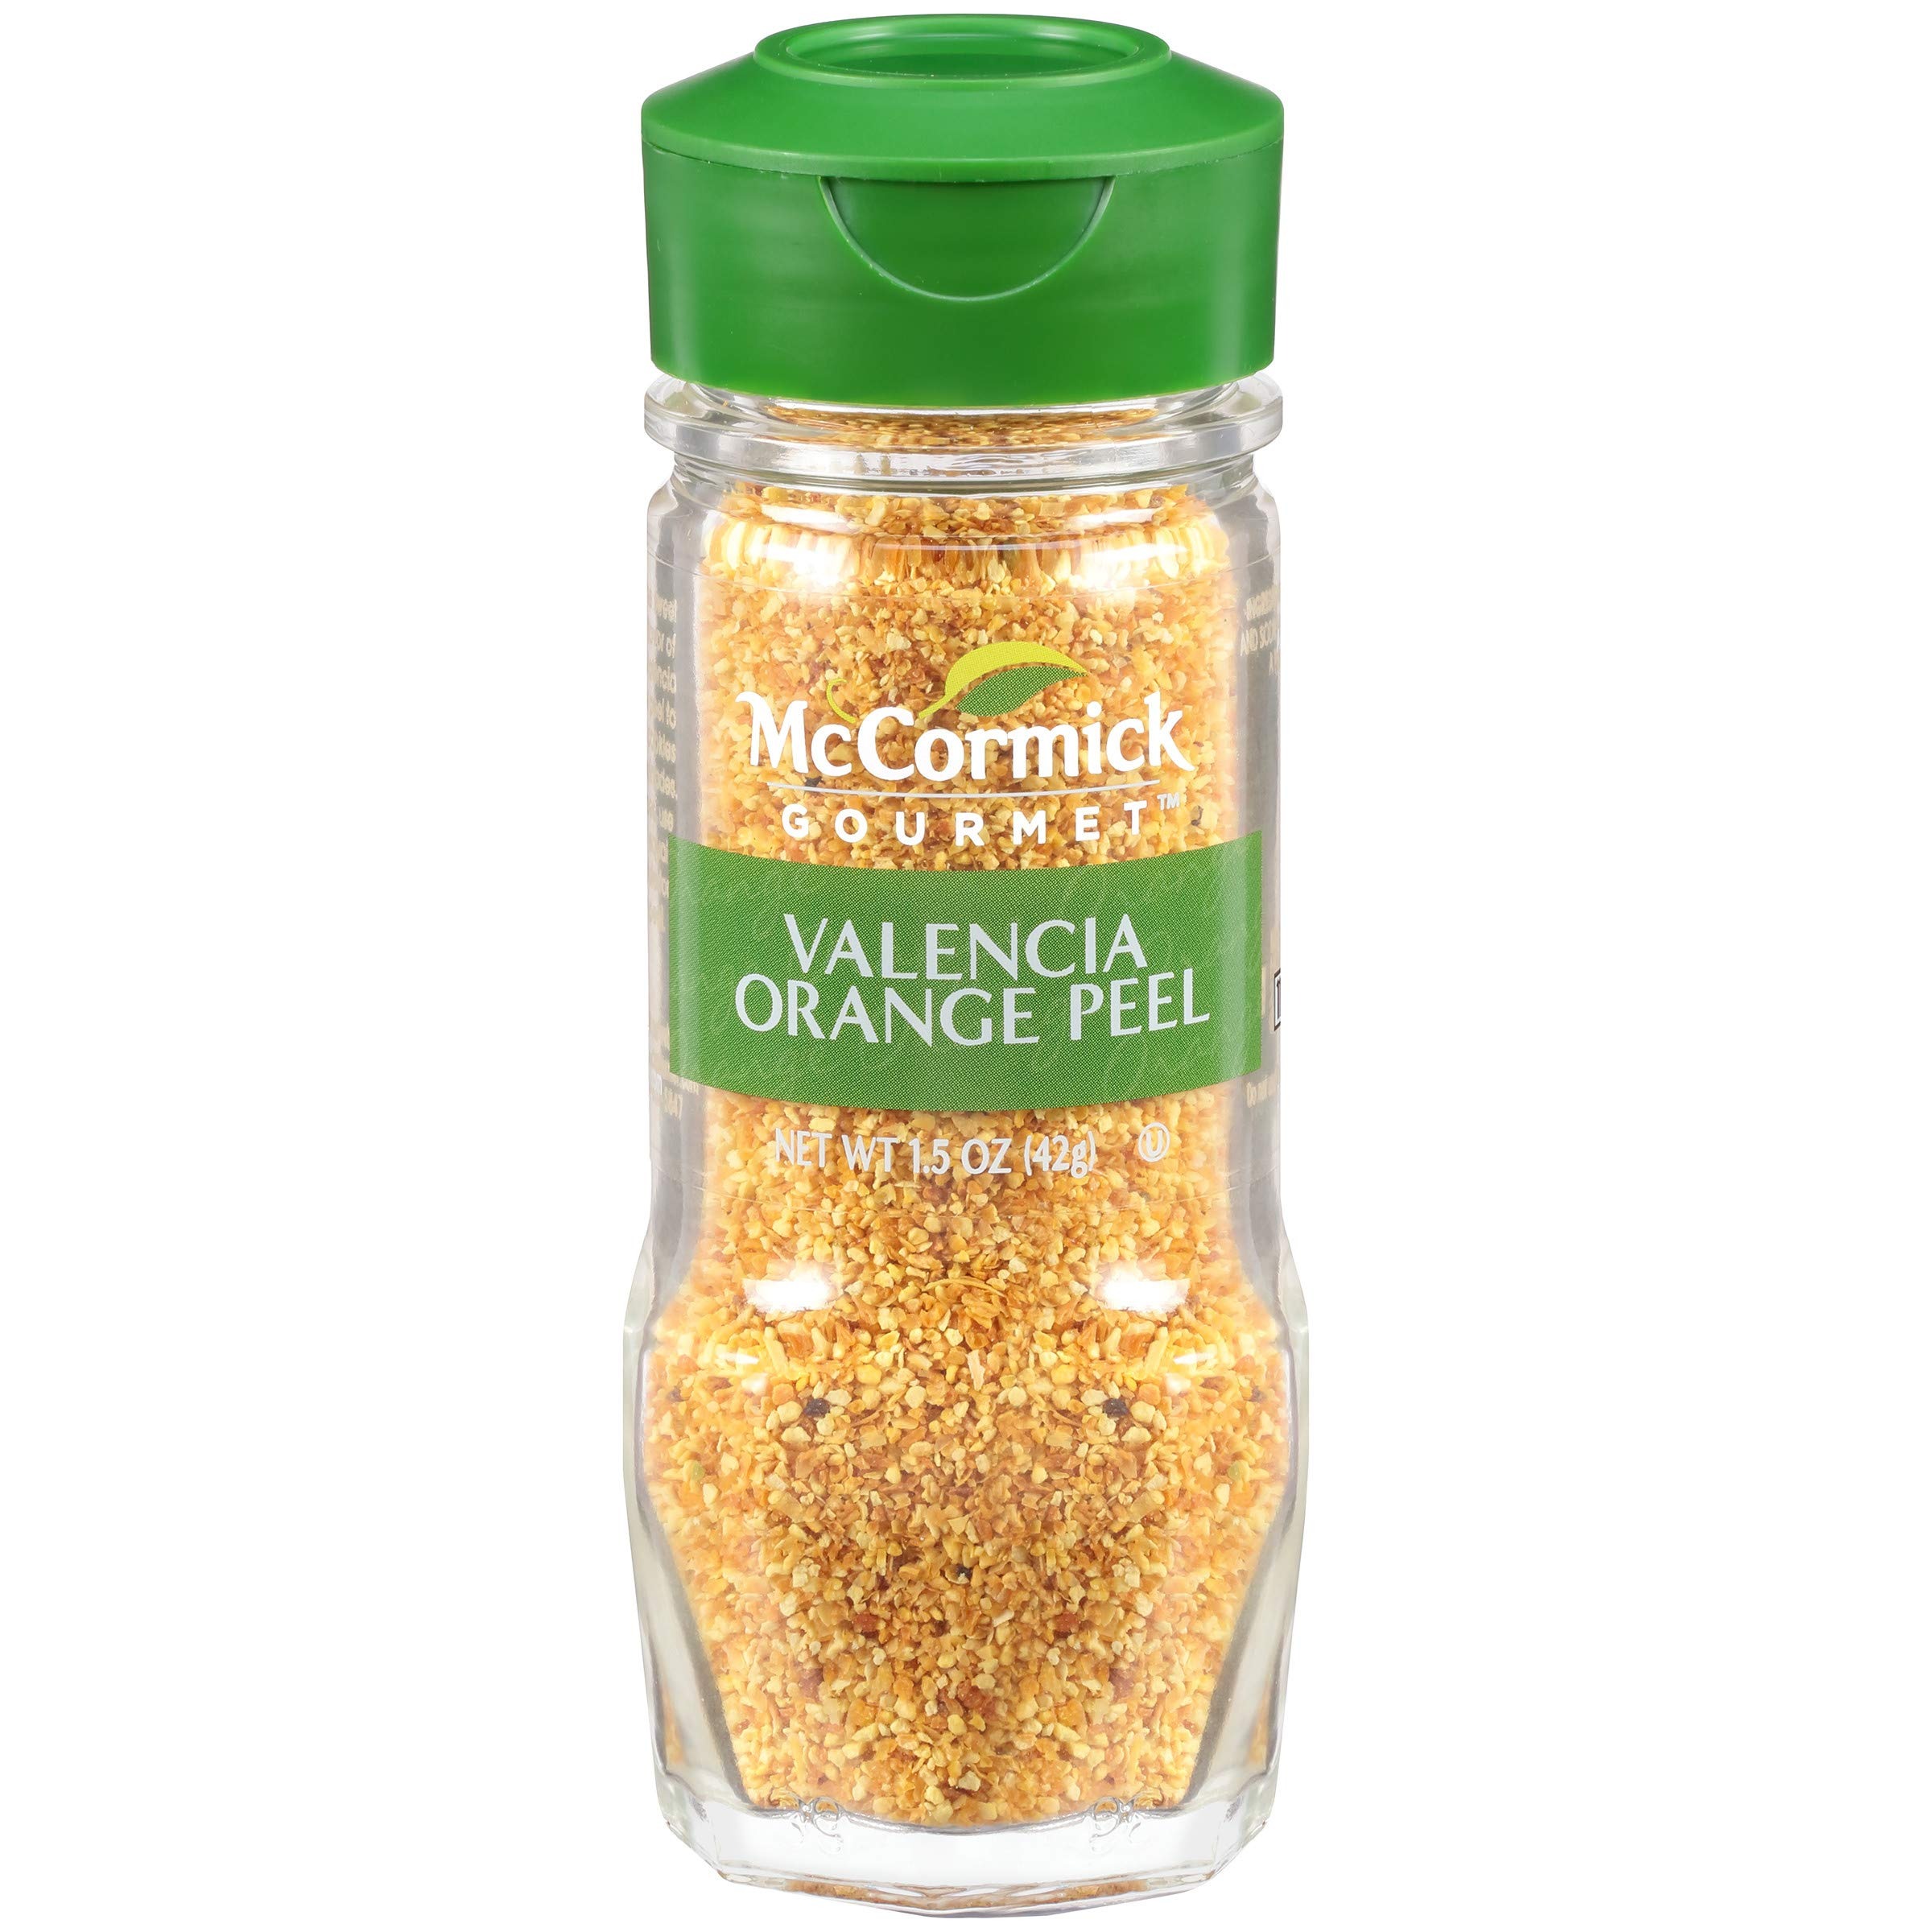
Item Name: McCormick Gourmet Valencia Orange Peel, 1.5 oz
Bullet Point 1: Premium sourced dried peels of sweet Valencia oranges
Bullet Point 2: McCormick Gourmet Valencia Orange Peel is finely grated for zesty flavor
Bullet Point 3: Convenience of always having orange peel on hand and no grating needed
Bullet Point 4: Adds citrus flavor and aroma to desserts, breads, cookies and cakes
Bullet Point 5: For savory dishes like ham glaze, stir-fries, spice blends and marinades
Value: 1.5
Unit: Ounce

Price: 7.855